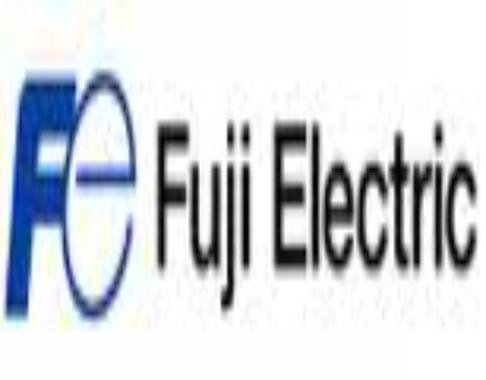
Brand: Fuji Electric
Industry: Electronic